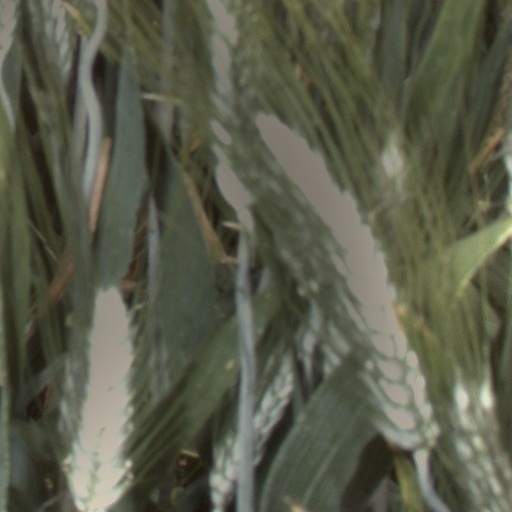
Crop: wheat